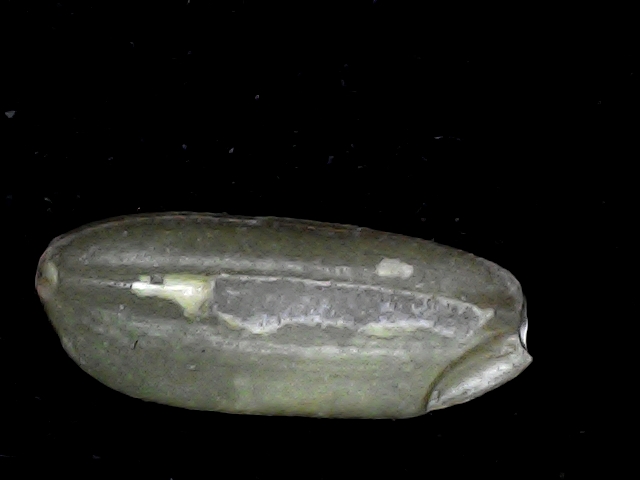
Rice variety: BD91